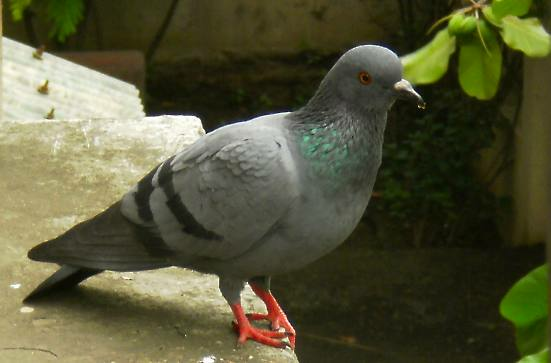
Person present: No